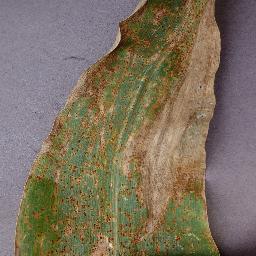
Label: Corn___Northern_Leaf_Blight